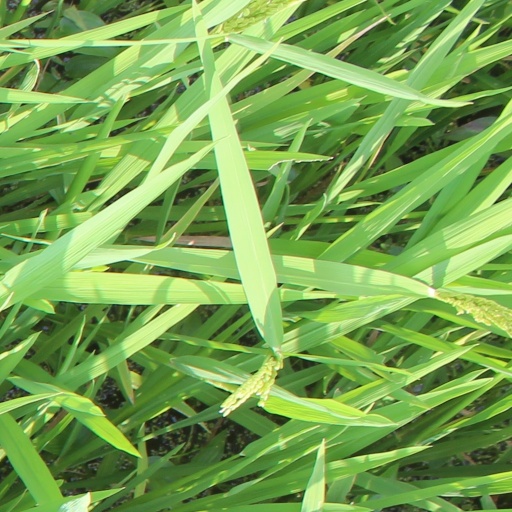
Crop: rice